Edward William Cole

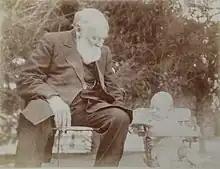
A photograph of E. W. Cole in a garden with his grandson, taken in 1918

Cole married Eliza Frances Jordan in 1875; she predeceased him, dying on 15 March 1911. They lived in a flat above the arcade. Cole himself died in Melbourne on 16 December 1918 and was buried in Boroondara Cemetery. Two sons and three daughters outlived him.